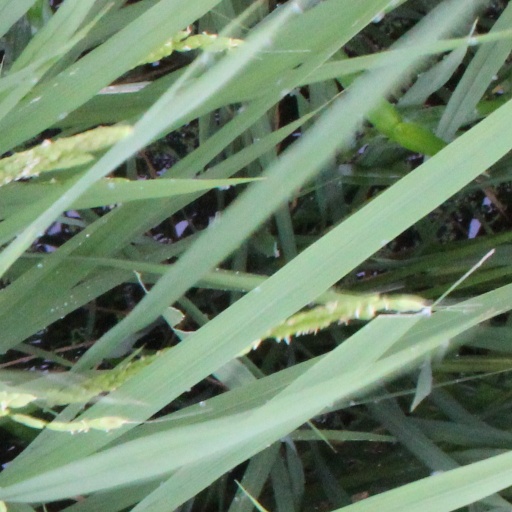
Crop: rice